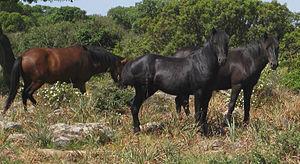
Chevaux de la Giara.
Les Giara sont des plateaux basaltiques caractéristiques du Sarcidano et de la Marmilla, situés dans le centre-sud de la Sardaigne. Clairement visibles depuis la plaine, ces plateaux apparaissent sous les traits caractéristiques d'immenses forteresses naturelles, formant des bastions avec des murs et des escarpements autrefois inaccessibles. À l'instar des mesas mexicaines, de nombreux archéologues pensent qu'ils ont été utilisés par les Sardes de la culture nuragique comme dernier rempart de résistance contre les invasions des Carthaginois puis des Romains. En effet, le long du périmètre sommital de la Giara de Gesturi, on peut toujours observer 24 nuraghes.
Les races chevalines d'Italie forment l'ensemble des races de chevaux natives du territoire italien, qu'elles soient d'origine autochtone ou importées et élevées sur le sol italien. Elles sont catégorisées en trois types : les chevaux de selle ou chevaux légers, les chevaux de trait ou chevaux lourds, et les poneys, définis par une taille au garrot ne dépassant pas 1,47 m au garrot.